Ramón Alonso R.

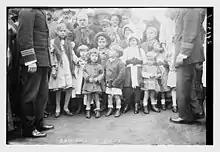
Some of the passengers rescued from the "Balmes" fire

In November 1913 "Balmes" left Havana, Cuba carrying 103 passengers and a cargo of sugar, rum and raw cotton. On Thursday 13 November her crew discovered that fire had broken out in the cotton in her number two hold. Her crew fought the fire, and her wireless operator sent a distress signal. The Cunard Liner received the signal and changed course to assist.